David Walker (basketball)

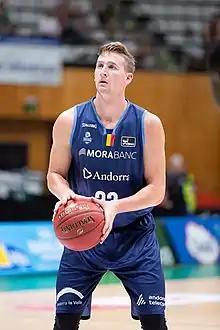
Walker in 2019

David Michael Walker (born November 24, 1993) is an American professional basketball player who last played for Stal Ostrów Wielkopolski of the Polish Basketball League.